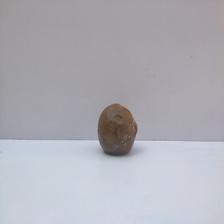
Size: Spoiled